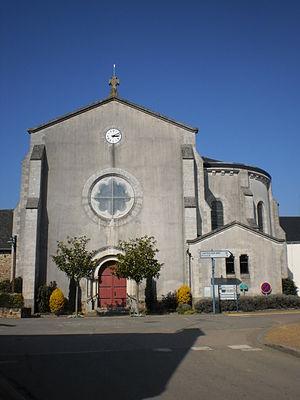
Ruffigné (Loire-Atlantique, France) - église, côté sud
Ruffigné est une commune de l'Ouest de la France, située dans le département de la Loire-Atlantique, en région Pays de la Loire.